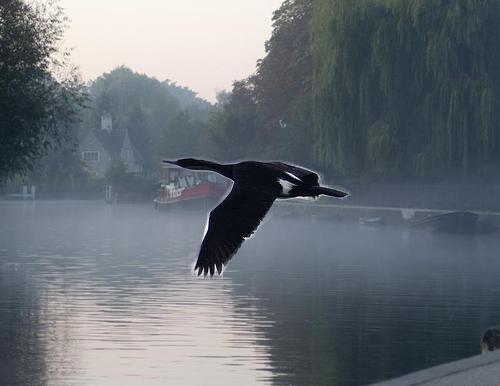
Bird species: Pelagic_Cormorant
Bird type: waterbird
Background: water